List of languages by number of native speakers

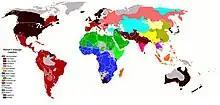
Current distribution of human language families

All such rankings of human languages ranked by their number of native speakers should be used with caution, because it is not possible to devise a coherent set of linguistic criteria for distinguishing languages in a dialect continuum. For example, a language is often defined as a set of mutually intelligible varieties, but independent national standard languages may be considered separate languages even though they are largely mutually intelligible, as in the case of Danish and Norwegian. Conversely, many commonly accepted languages, including German, Italian, and English, encompass varieties that are not mutually intelligible. While Arabic is sometimes considered a single language centred on Modern Standard Arabic, other authors consider its mutually unintelligible varieties separate languages. Similarly, Chinese is sometimes viewed as a single language because of a shared culture and common literary language. It is also common to describe various Chinese dialect groups, such as Mandarin, Wu, and Yue, as languages, even though each of these groups contains many mutually unintelligible varieties.